Mark McNally (cyclist)

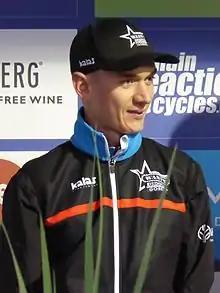
McNally at the 2016 Tour of Britain.

Mark Thomas McNally (born 20 July 1989) is a British former professional road and track racing cyclist, who rode professionally between 2009 and 2018 for four different professional teams. He now works as a directeur sportif for UCI Continental team .